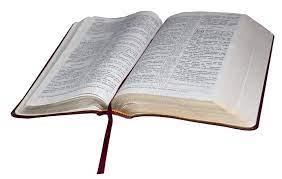
Ab baatukaay la. Baatukaay benn téere la bu nii yër boo ame ay baat yoo xam ne danga ko bëgg xam walla tekkinu baat yi nga bëgg xam ; moom moo nekk nii. Moom ay baat lay nekk. Mën na doon nag ci làkk wu nekk nag dana am lu nuy wax baatukaay ñu dajale ca baat yépp waaw.